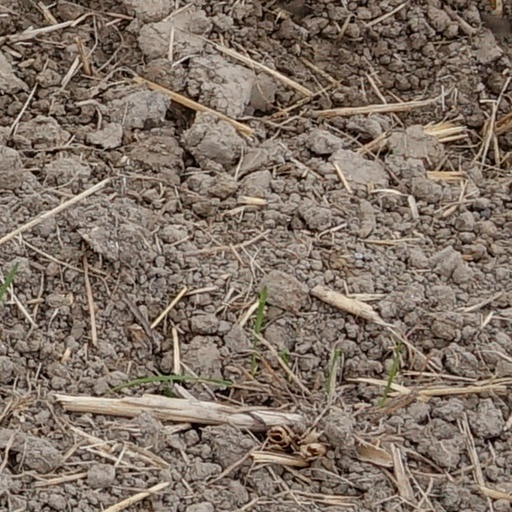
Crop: wheat